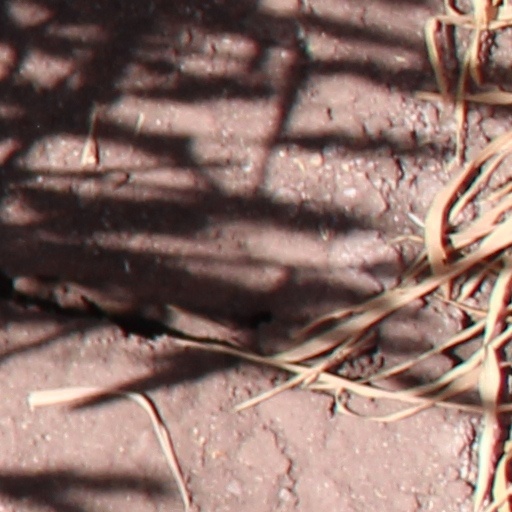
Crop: wheat